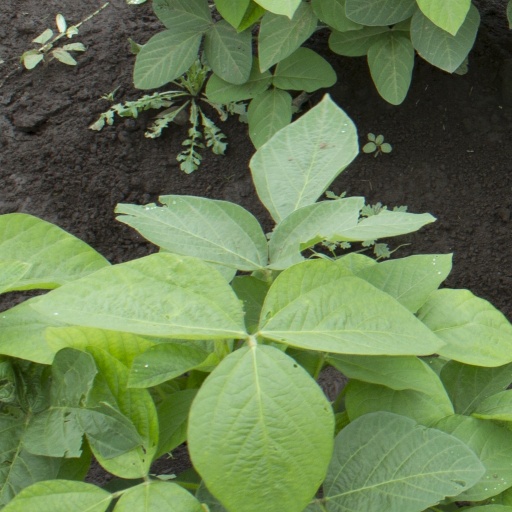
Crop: soybean